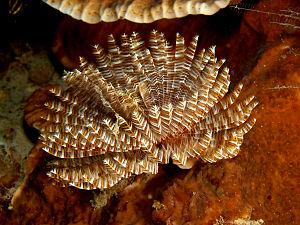
Les Polychètes sédentaires constituent une des deux classes de vers polychètes, constituée de vers sessiles, dépourvus d'appendices de locomotion, souvent tubicoles et généralement équipés d'organes filtreurs dont ils se servent pour se nourrir. L'autre classe est constituée de vers vagiles, les Errantia.
Les Sabellidae sont une famille de vers marins polychètes de l'ordre des Canalipalpata.
Sabellastarte spectabilis est une espèce de vers marins polychètes de la famille des Sabellidae.